Rasul Mir

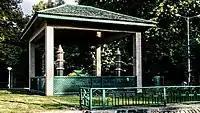

The Mughal Garden at Acchabal, the deep woods of Kokar Nag and Vernag Lake, are not far from the place where Rasul Mir lived. The poet, with his romantic bend of mind, must have been influenced by the abundance of natural beauty all around him. He was often seen mentioning the name of these picturesque places in several of his poems. Rasul Mir's life spans the reigns of three different sets of rulers in Kashmir - Afghan, Sikh and Dogra empire. He was born during the later years of Sikh rule over Kashmir. The Afghan rule had begun in the year 1752 lasting till 1819 with the Sikh conquest of Kashmir in the Shupian Battle. Of the three sets of rulers, the Afghans were the worst. Their rule over Kashmir had begun immediately after the second Great famine of 1748- following the Great famine of 1723. Their rule was a period of relentless persecution, ruthless economic exploitation of the masses and, politically, a period of continuous instability. Though, in his adolescent-youthful days, the poet has mentioned Kandahar, the former capital of the Afghan Empire, in his love-longing lullaby "Bal Maraeyo":